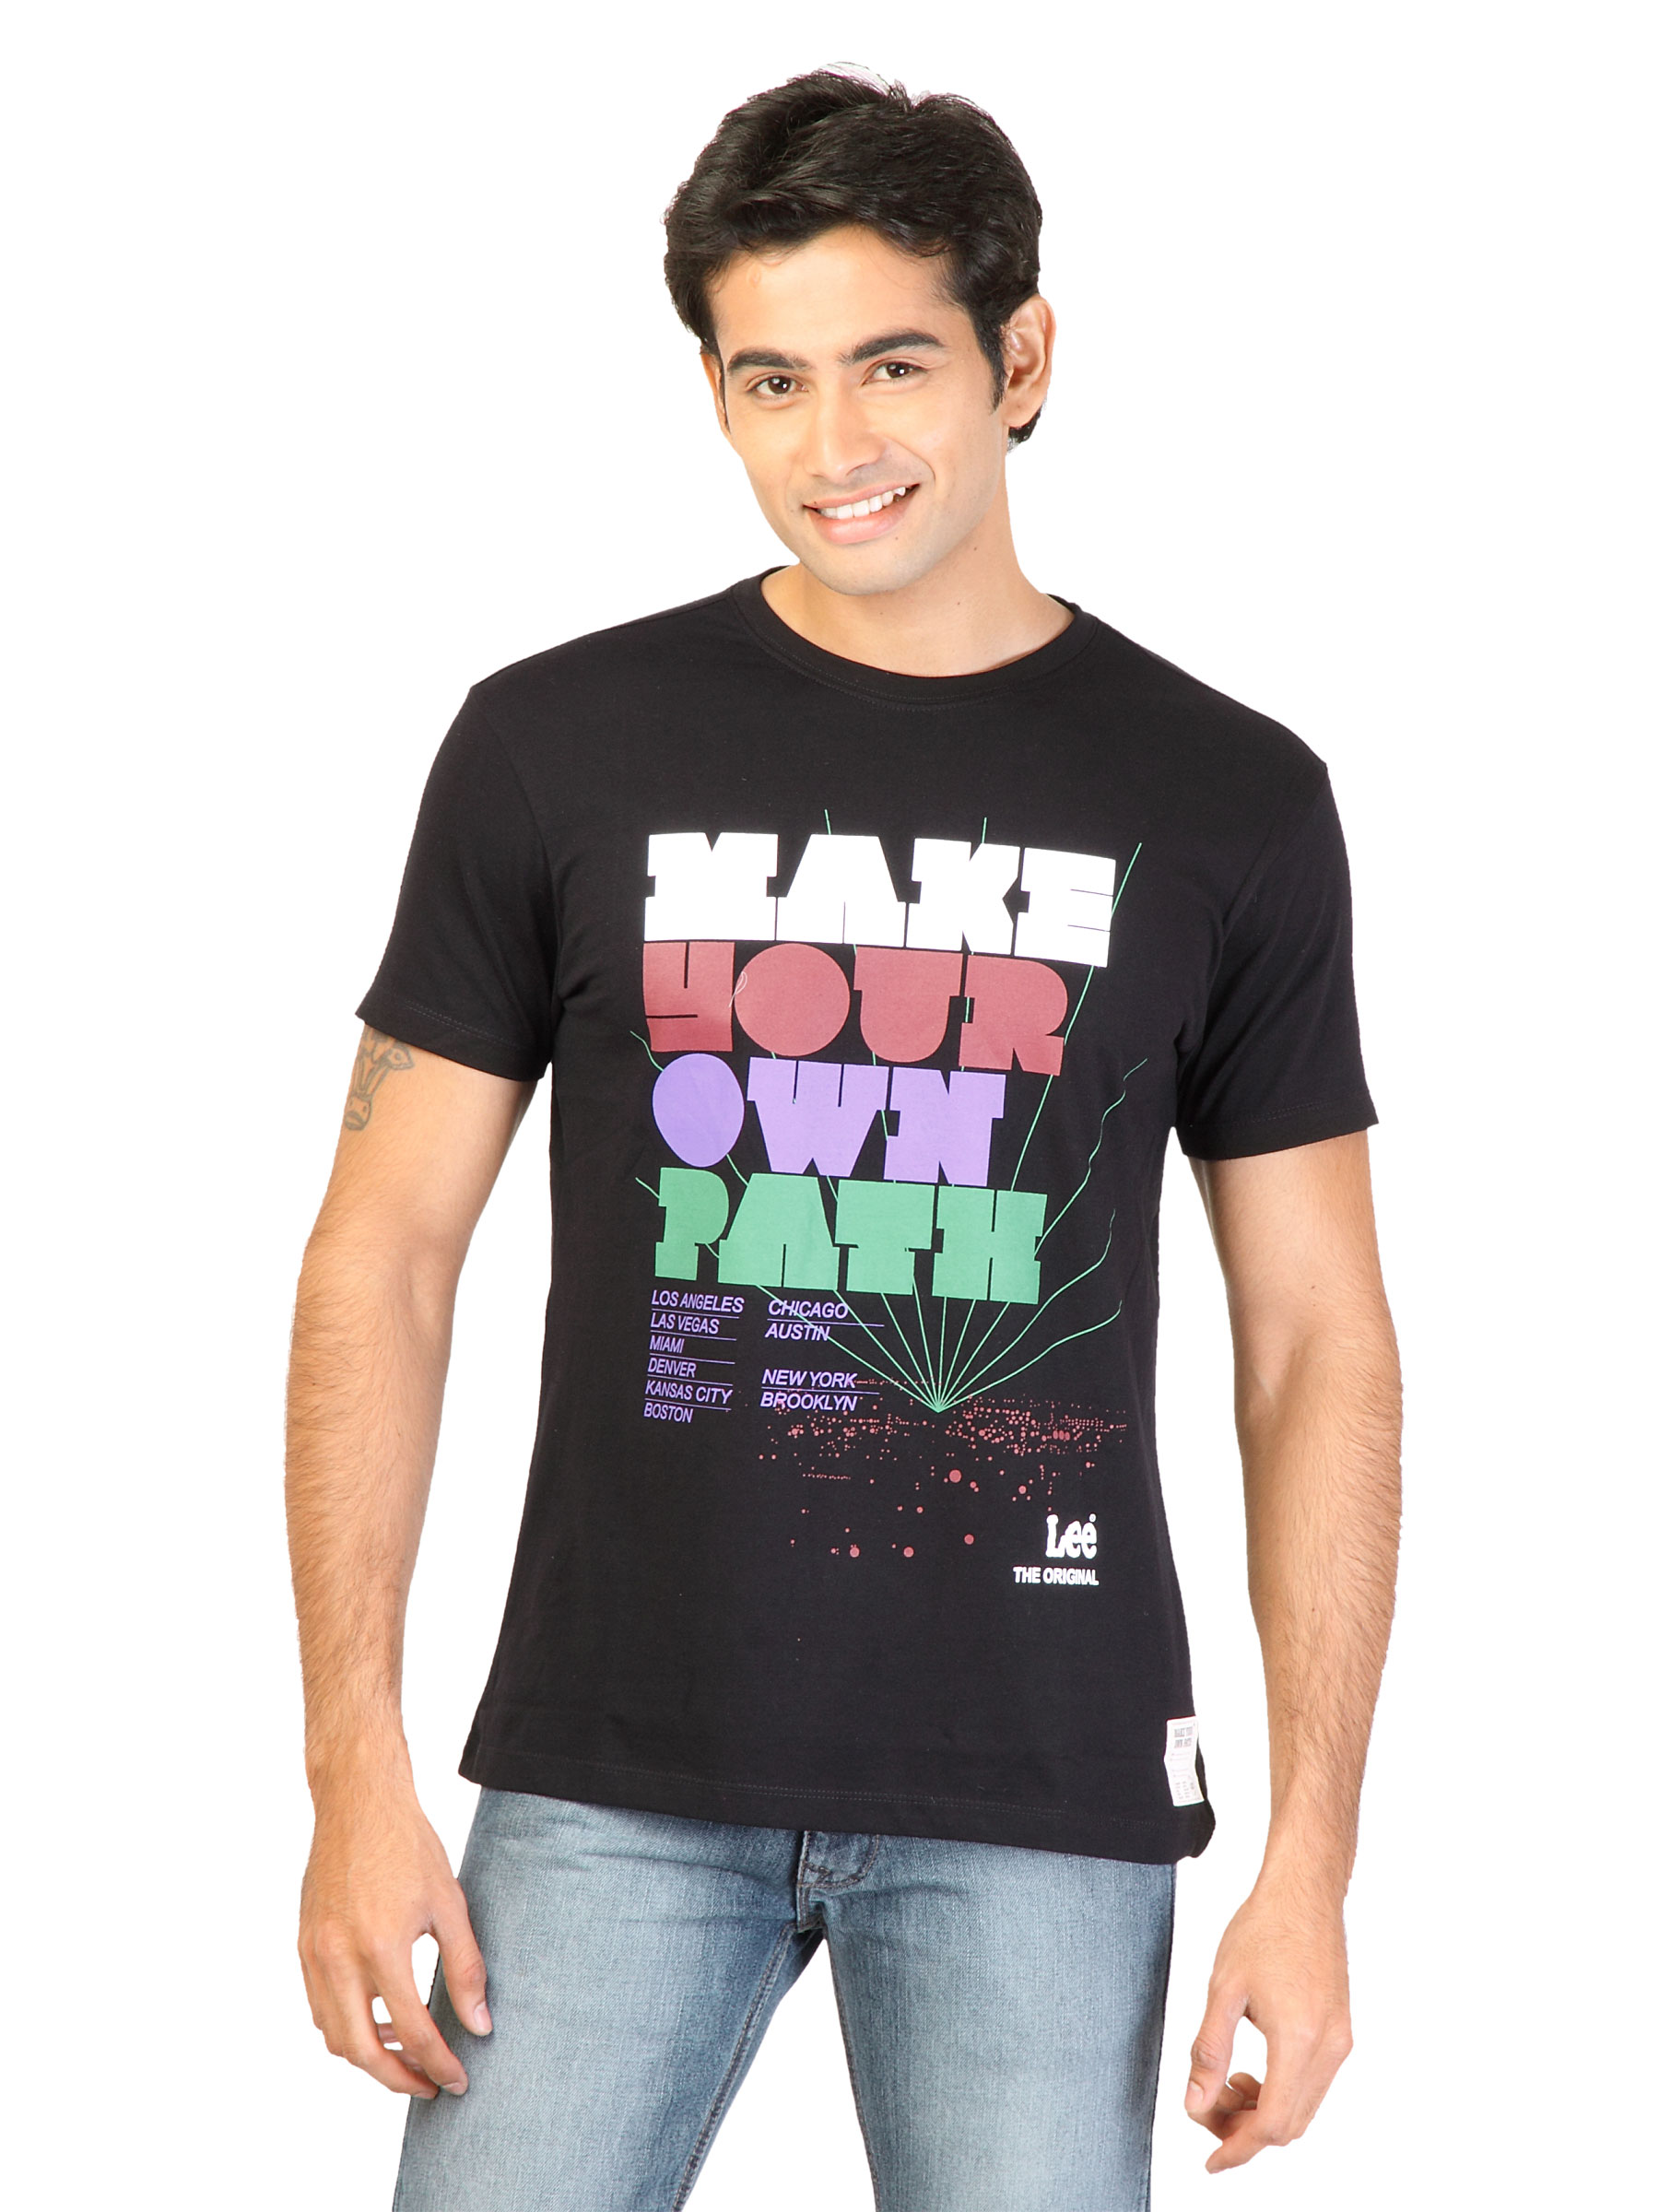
Lee Men Printed Black Tshirts
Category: Apparel / Topwear / Tshirts
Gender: Men
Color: Black
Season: Fall 2011
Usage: Casual